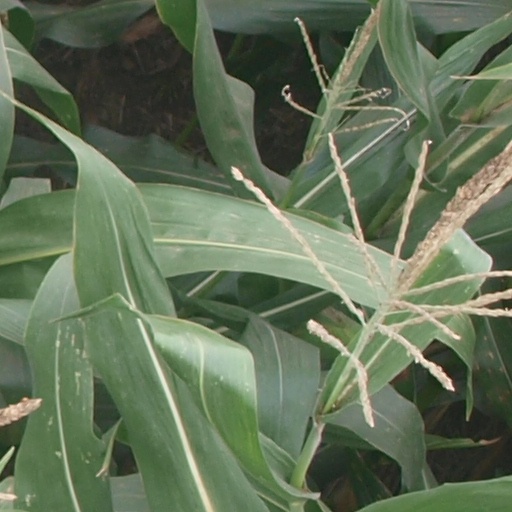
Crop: maize; corn